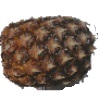
Label: Pineapple 1